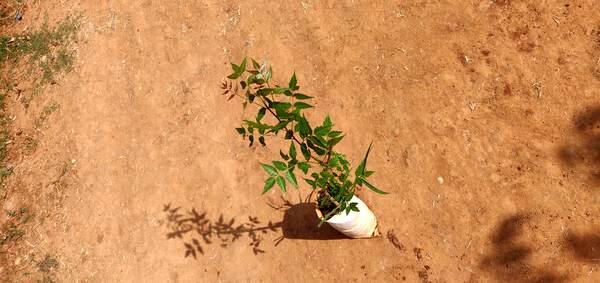
Plant: Neem